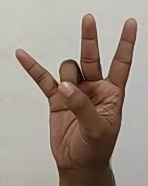
ASL sign: 7